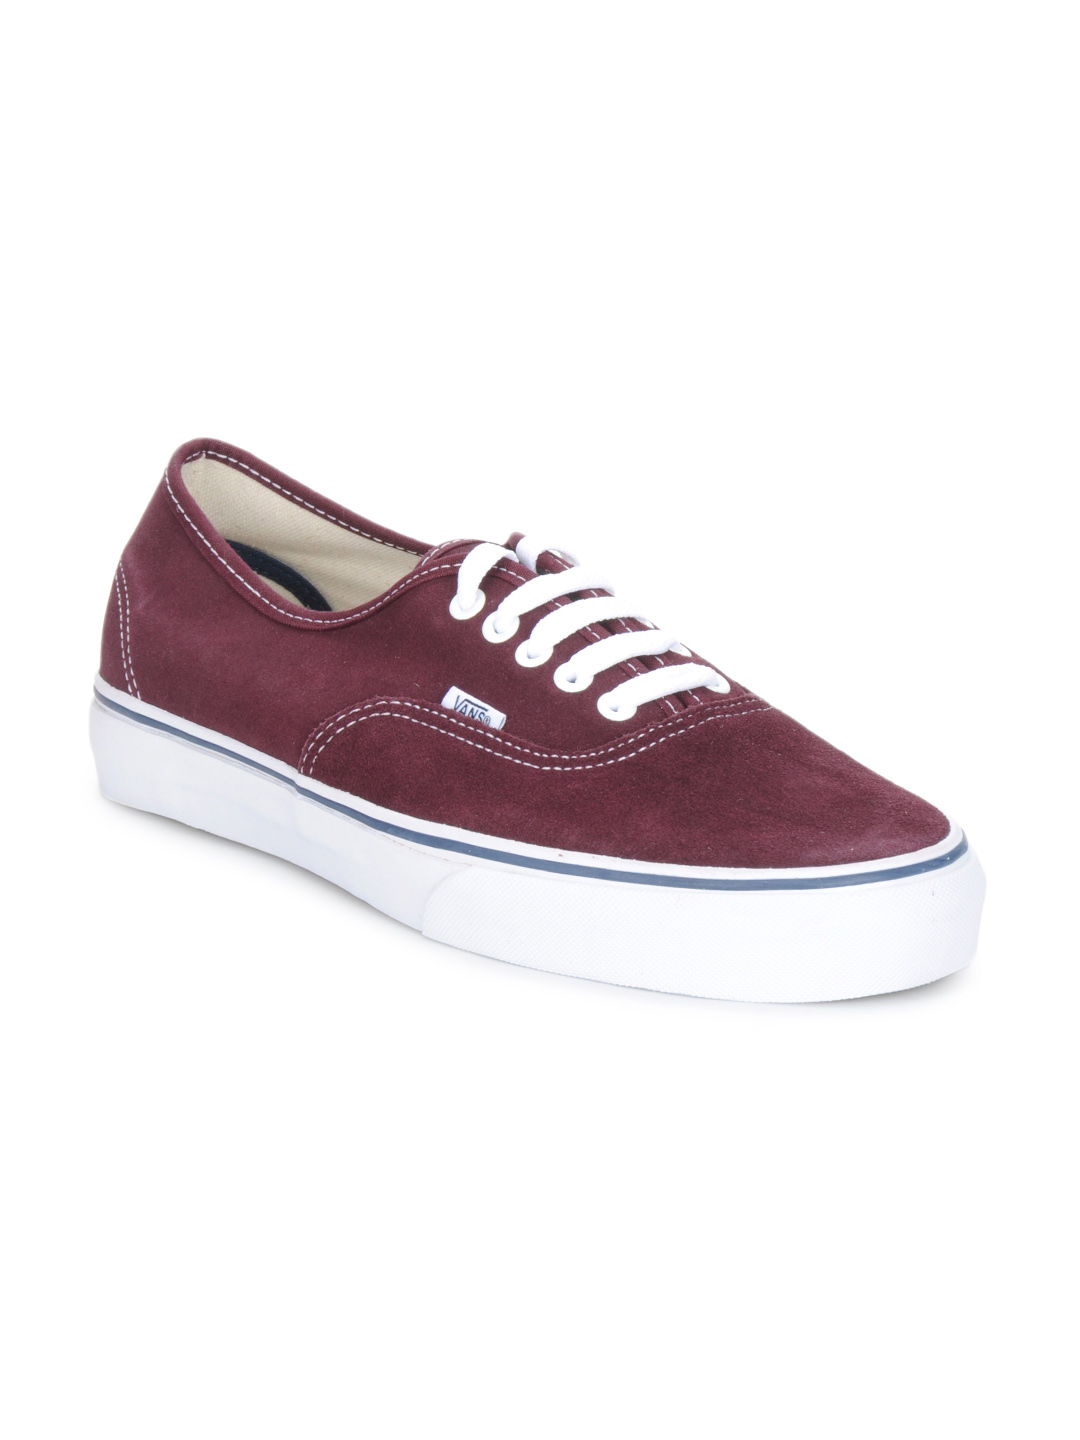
Vans Unisex Wine Authentic Shoes
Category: Footwear / Shoes / Casual Shoes
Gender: Unisex
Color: Purple
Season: Summer 2012
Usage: Casual